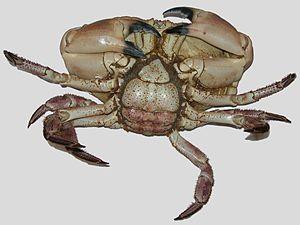
Les Crustacés sont un sous-embranchement des Arthropodes. Ce sont des animaux dont le corps est revêtu d’un exosquelette chitinoprotéique appelé exocuticule et souvent imprégné de carbonate de calcium. Cette forme de carapace est plus ou moins rigide, sauf en certaines zones qui demeurent souples et permettent l’articulation des différentes parties du corps ainsi que des appendices et autorisent les mouvements. Cette cuticule constitue un squelette externe peu extensible qui rend nécessaire le recours à des mues pour réaliser la croissance linéaire. Leur étude s'appelle la carcinologie, à ne pas confondre avec le sens médical donné aussi à ce mot, alors synonyme d'oncologie. Autrefois le terme de crustacéologie était aussi utilisé.